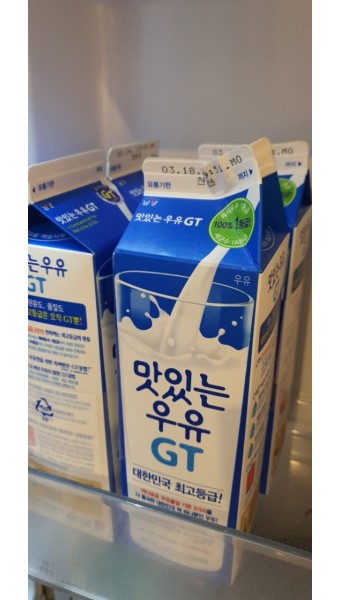
Label: paper